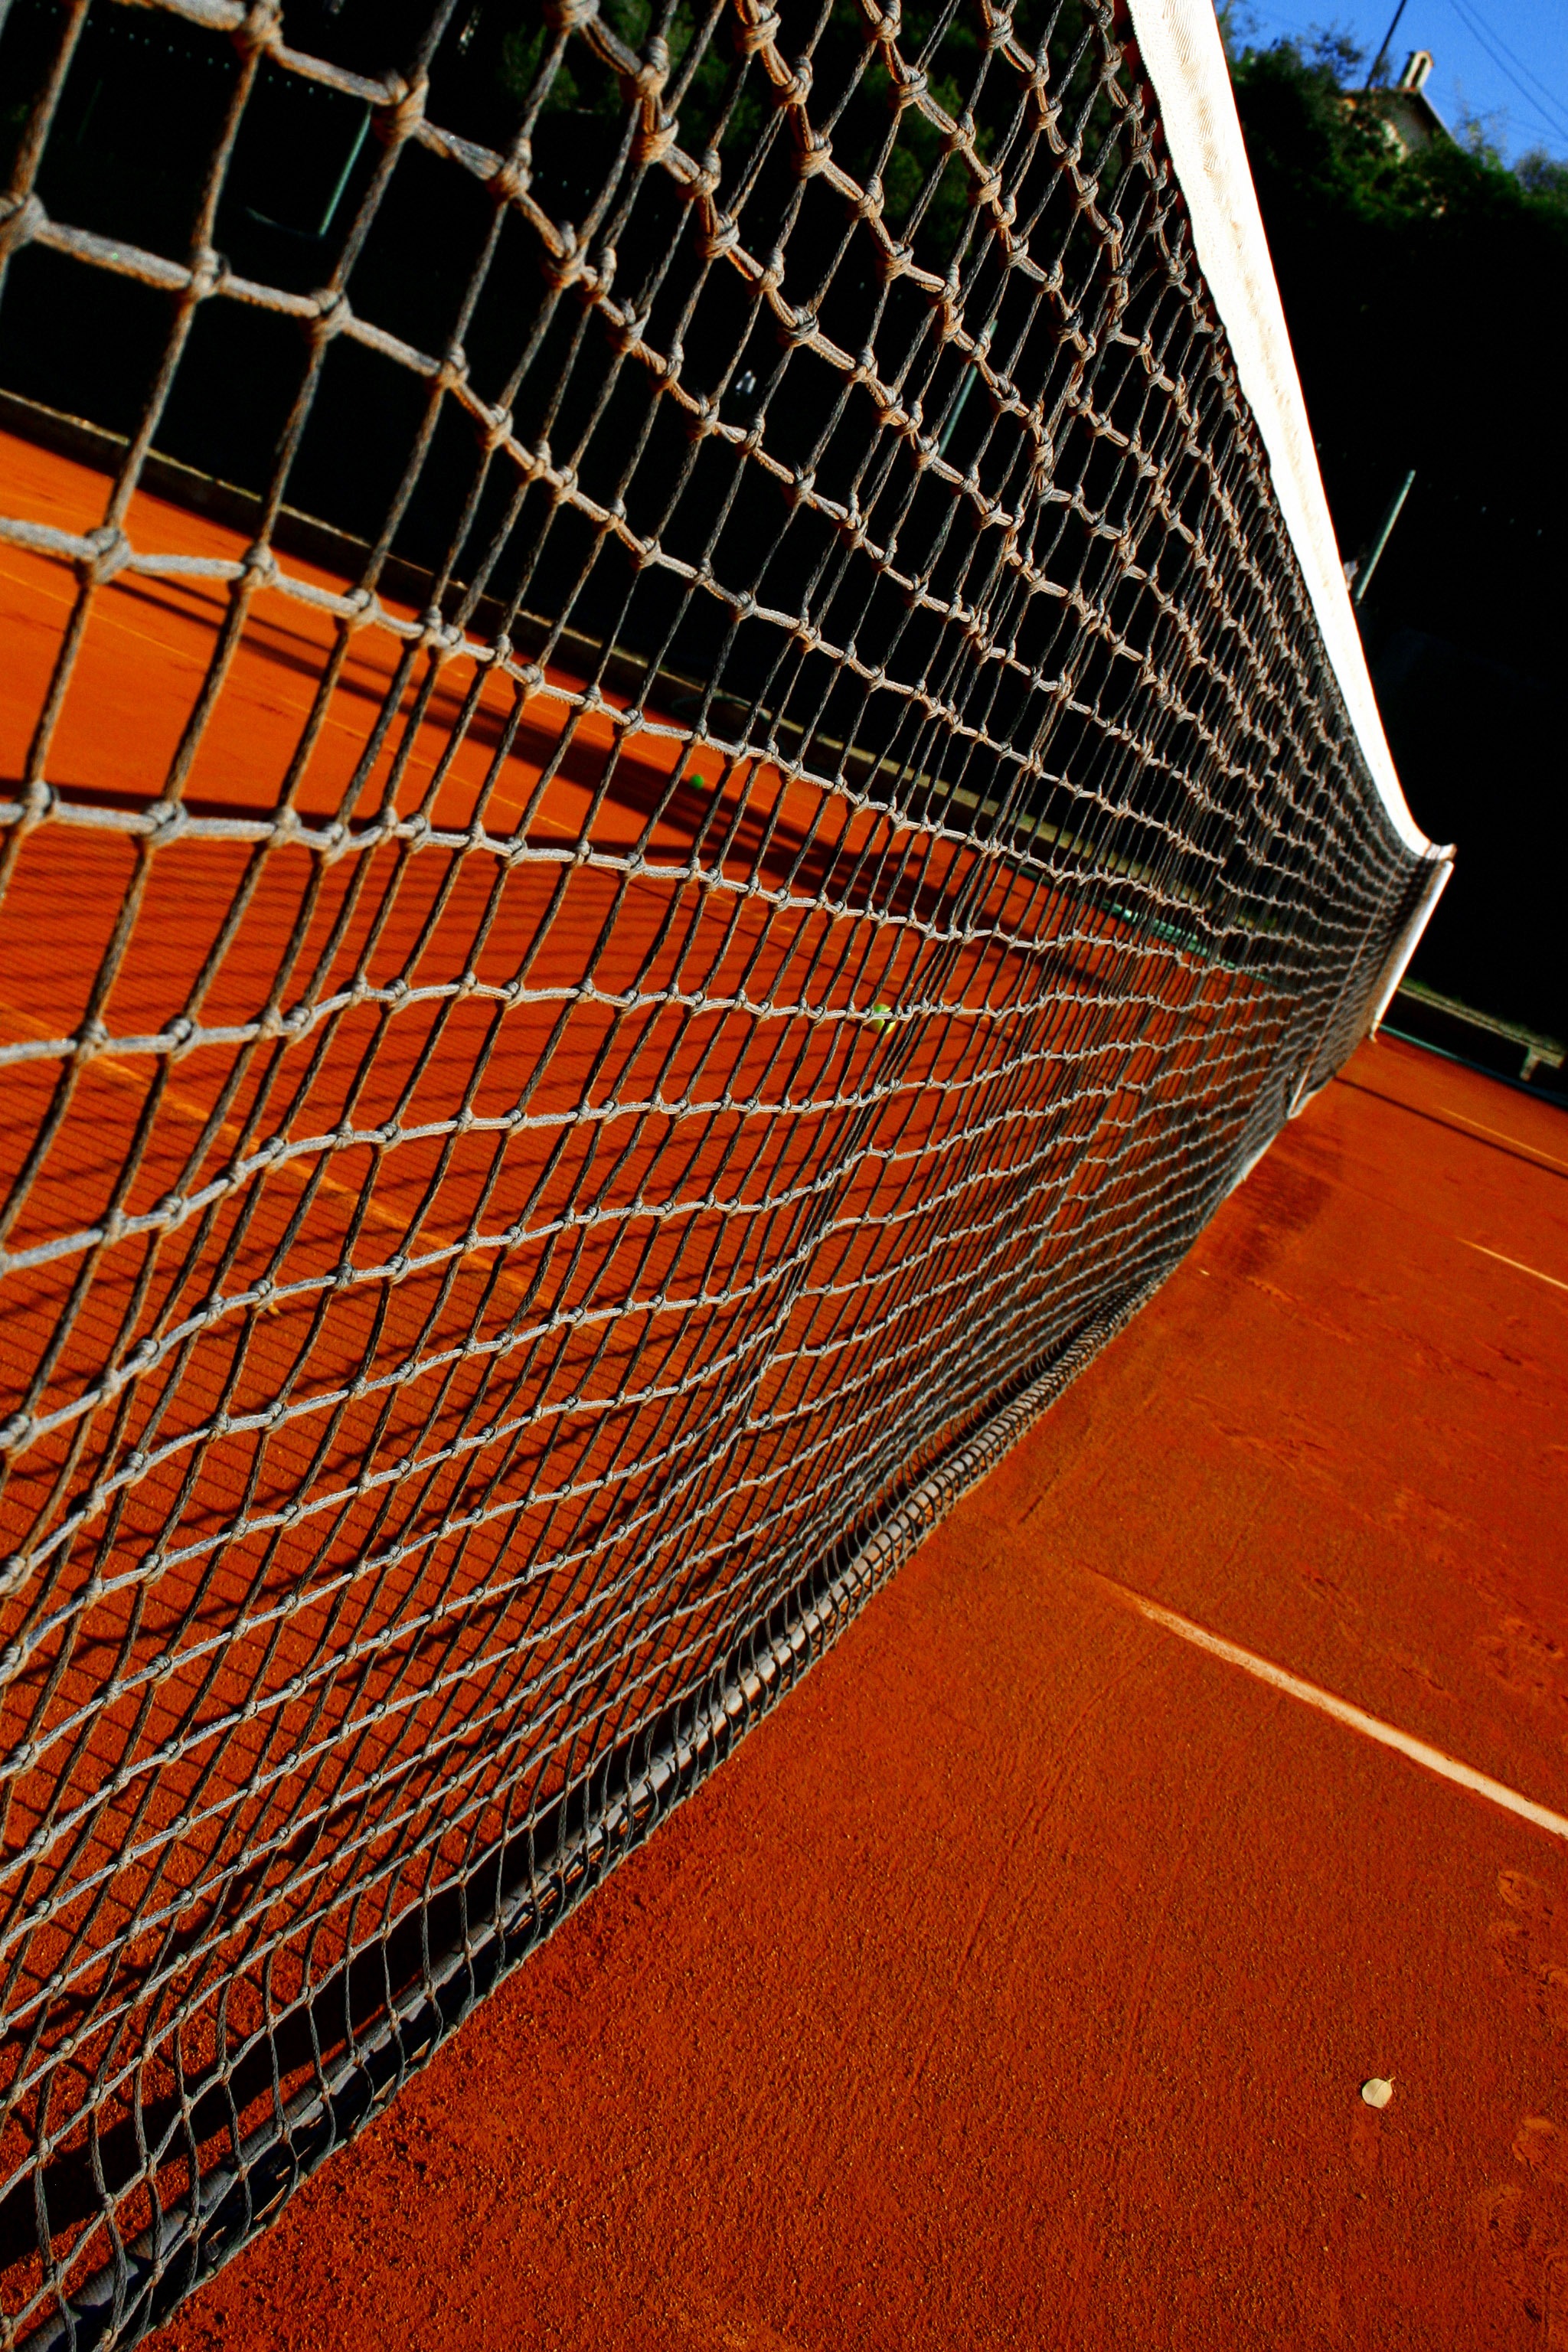
architecture, structure, sky, wood, sport, roof, line, red, tennis, net, mesh, angle, area, racket, daylighting, sport venue, chain link fencing, wire fencing